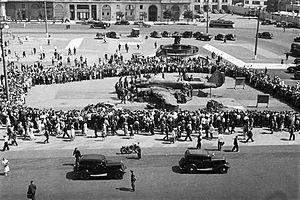
«